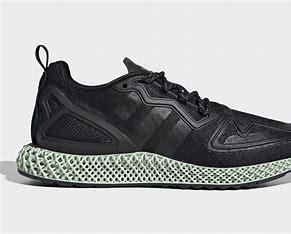
Brand: Adidas
Model: ZX 2K